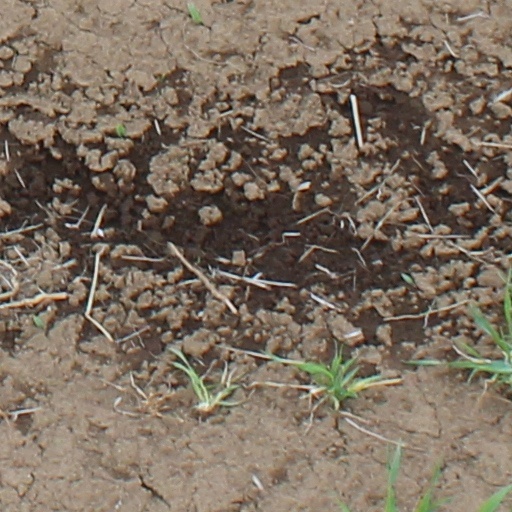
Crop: wheat